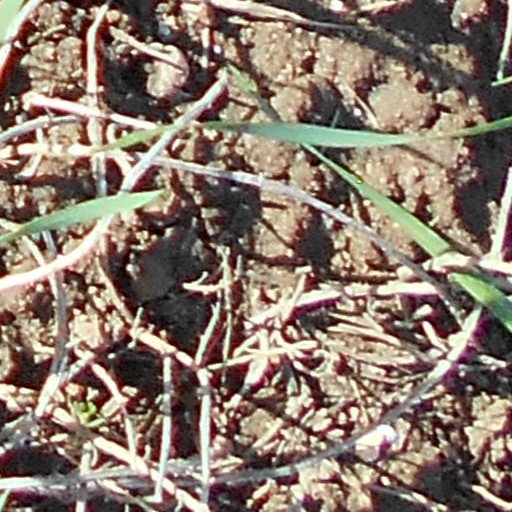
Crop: wheat